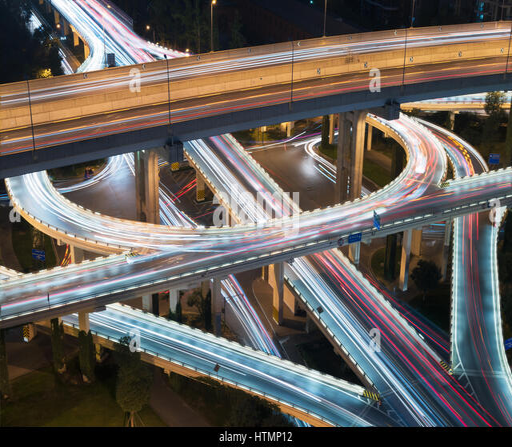
car traffic on a flyover crossing road at night in city